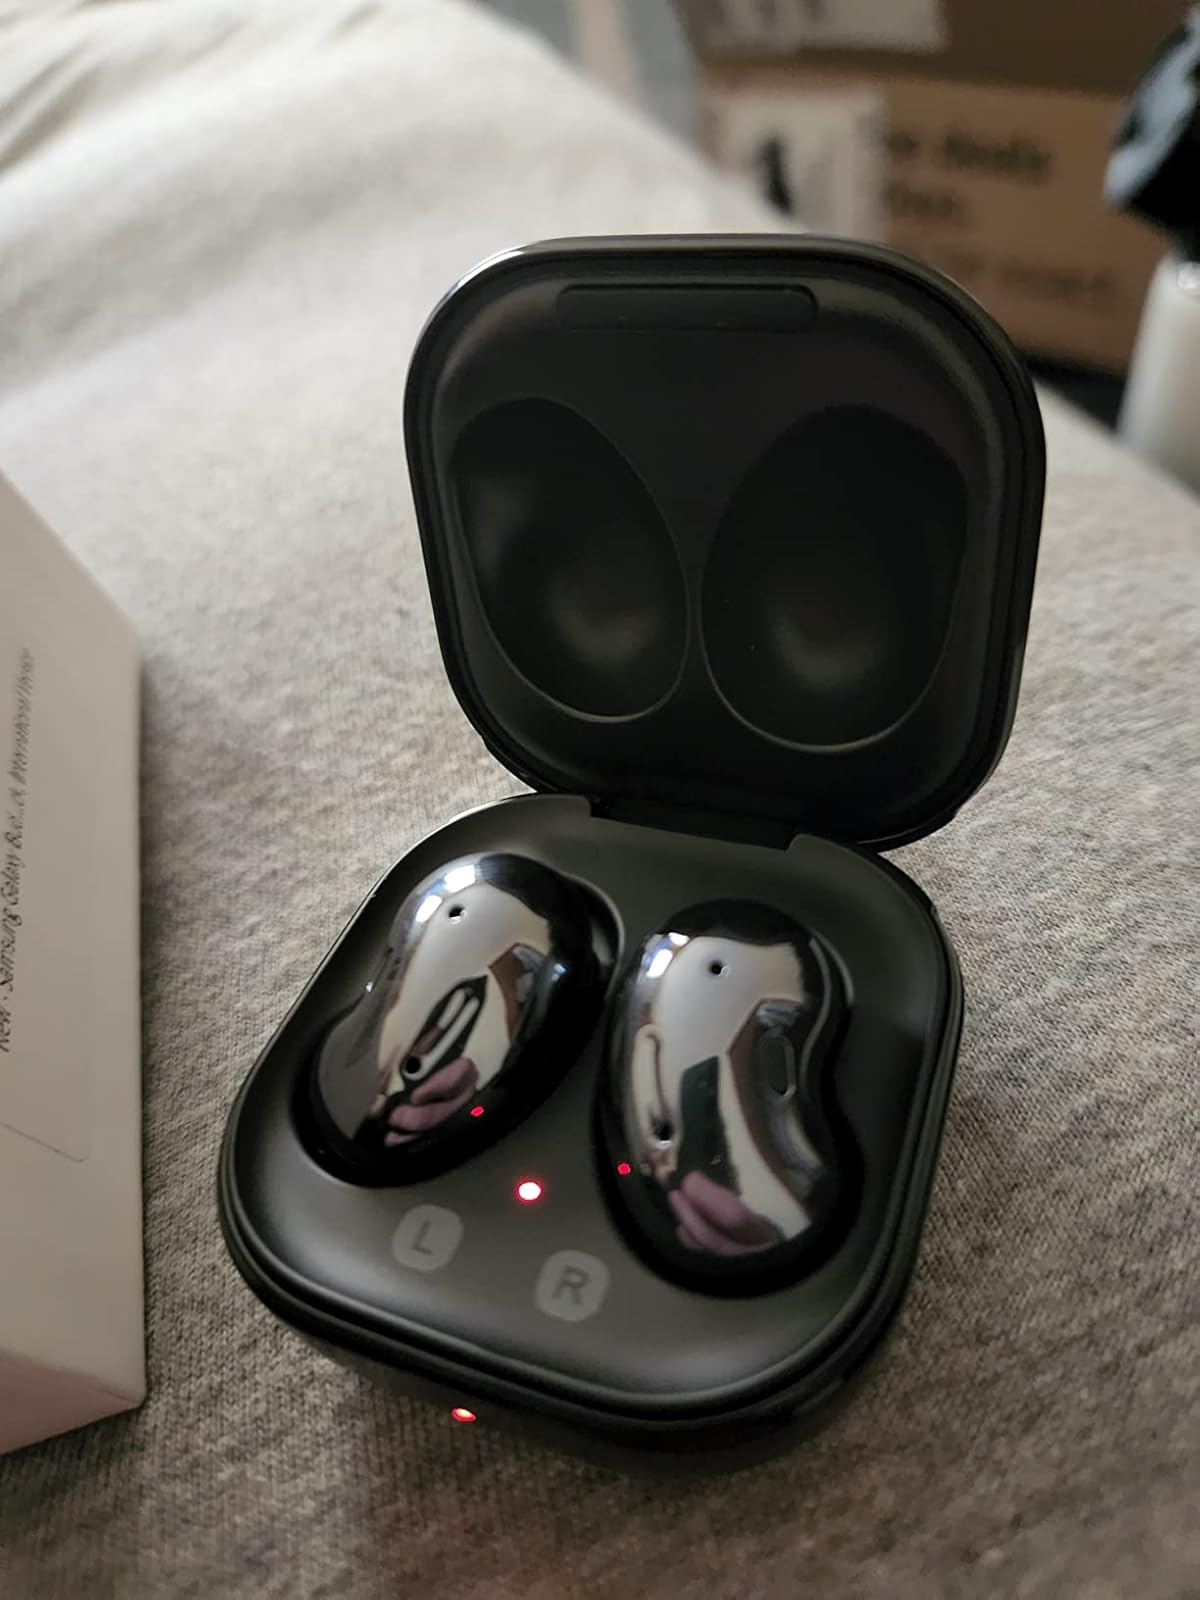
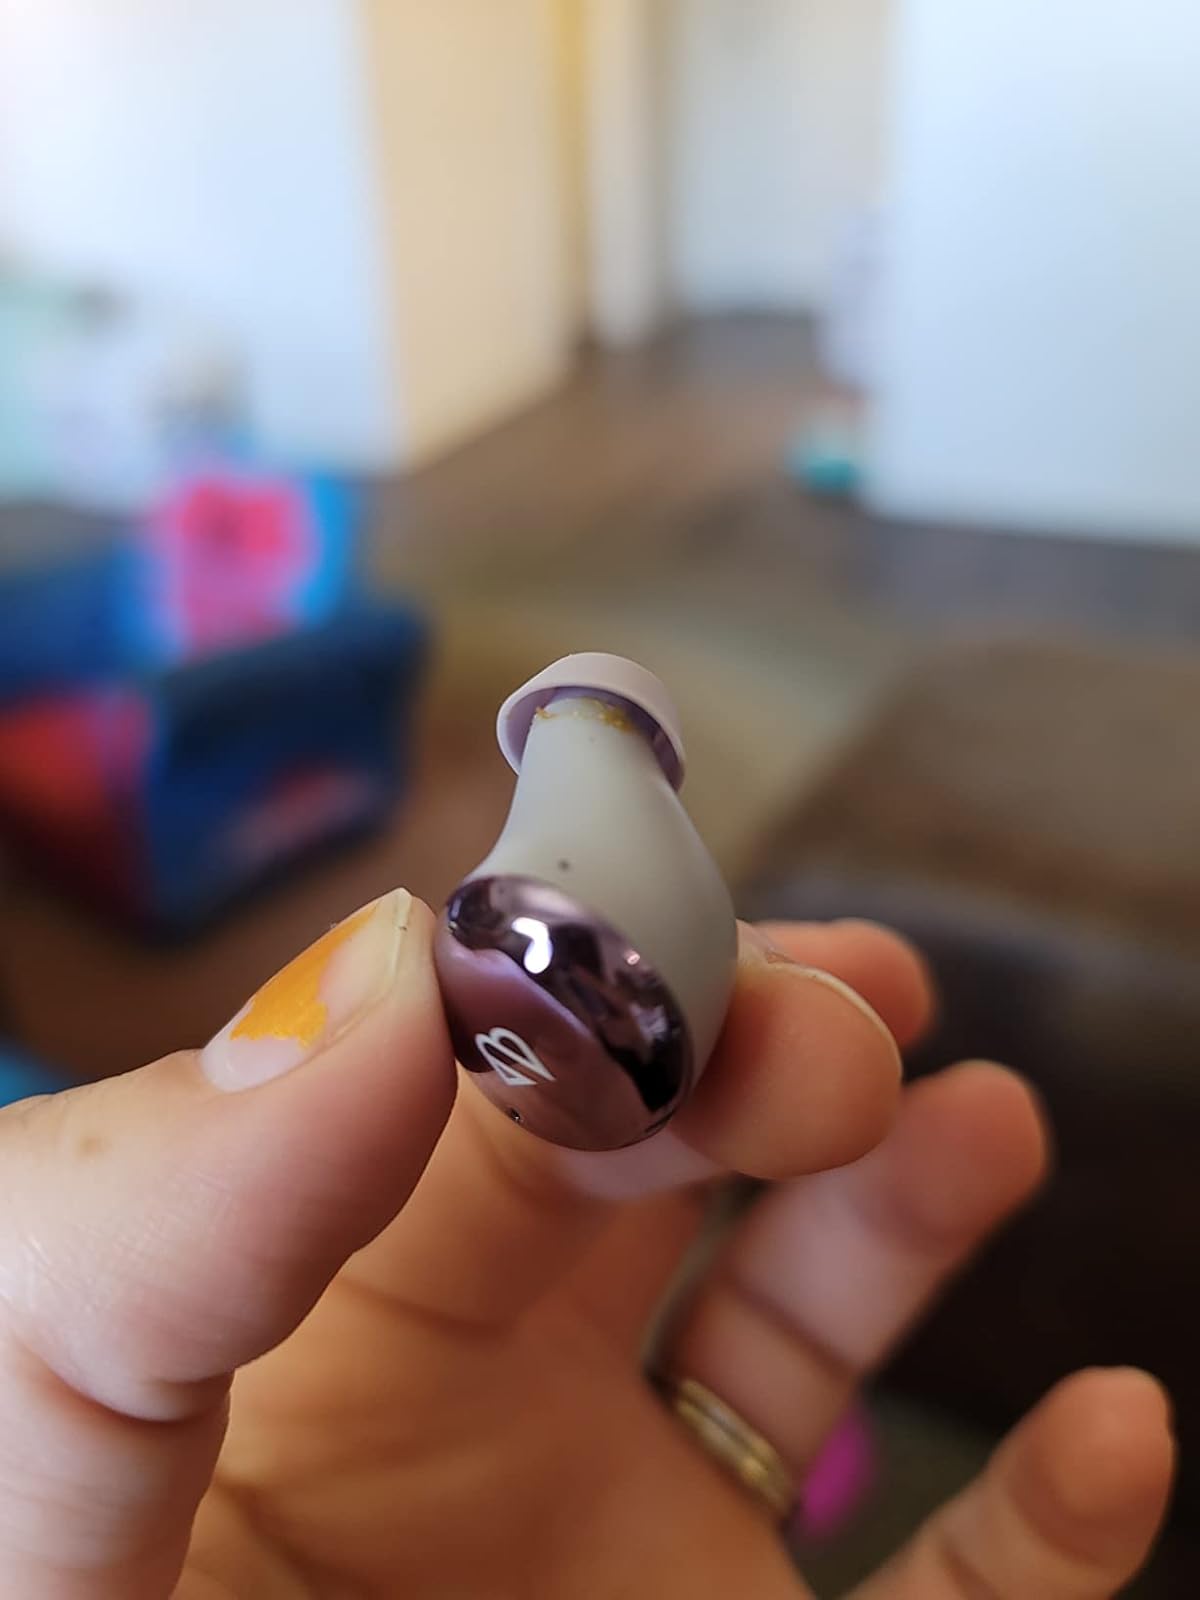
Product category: earbuds
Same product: no